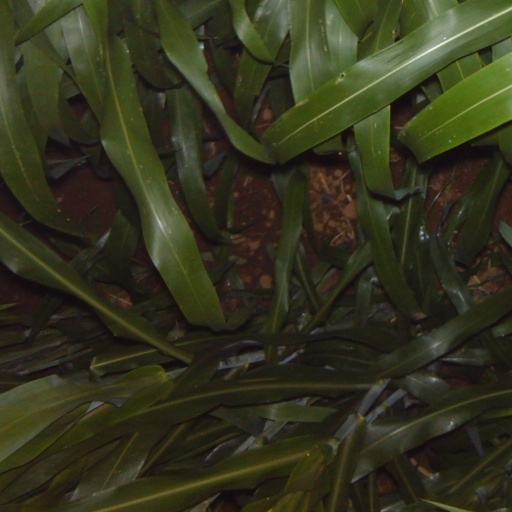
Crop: sorghum